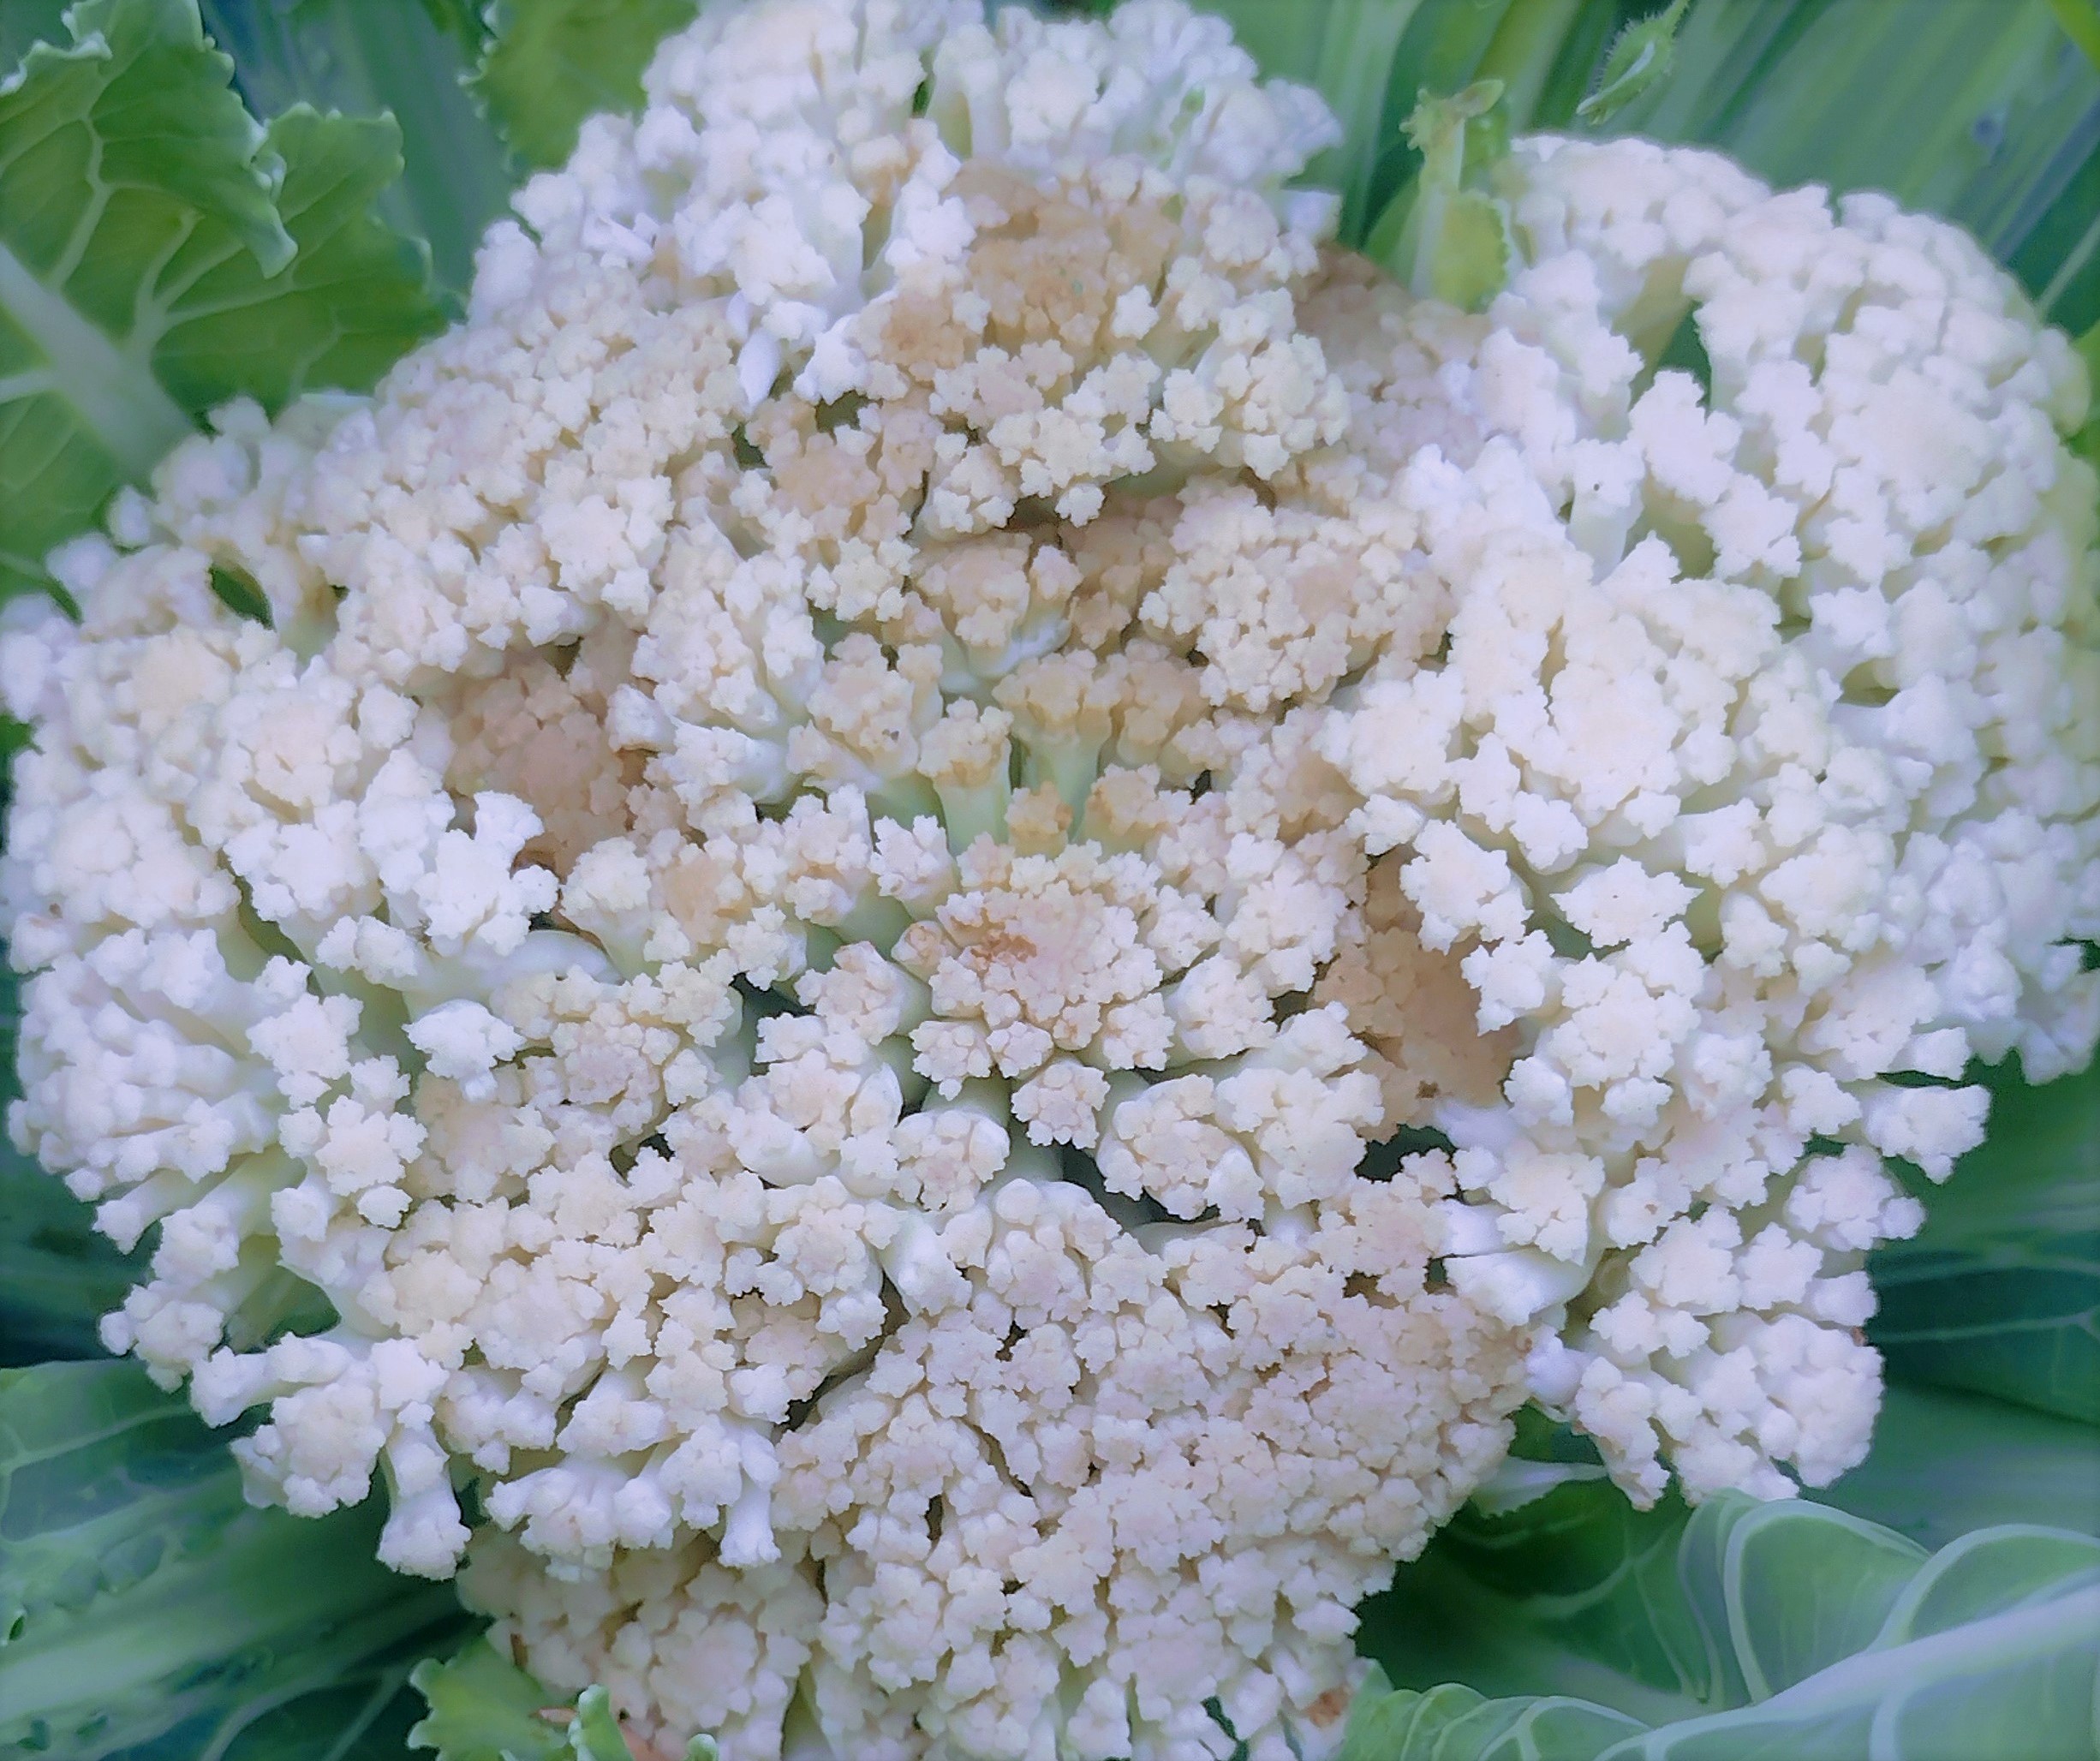
Label: Bacterial spot rot